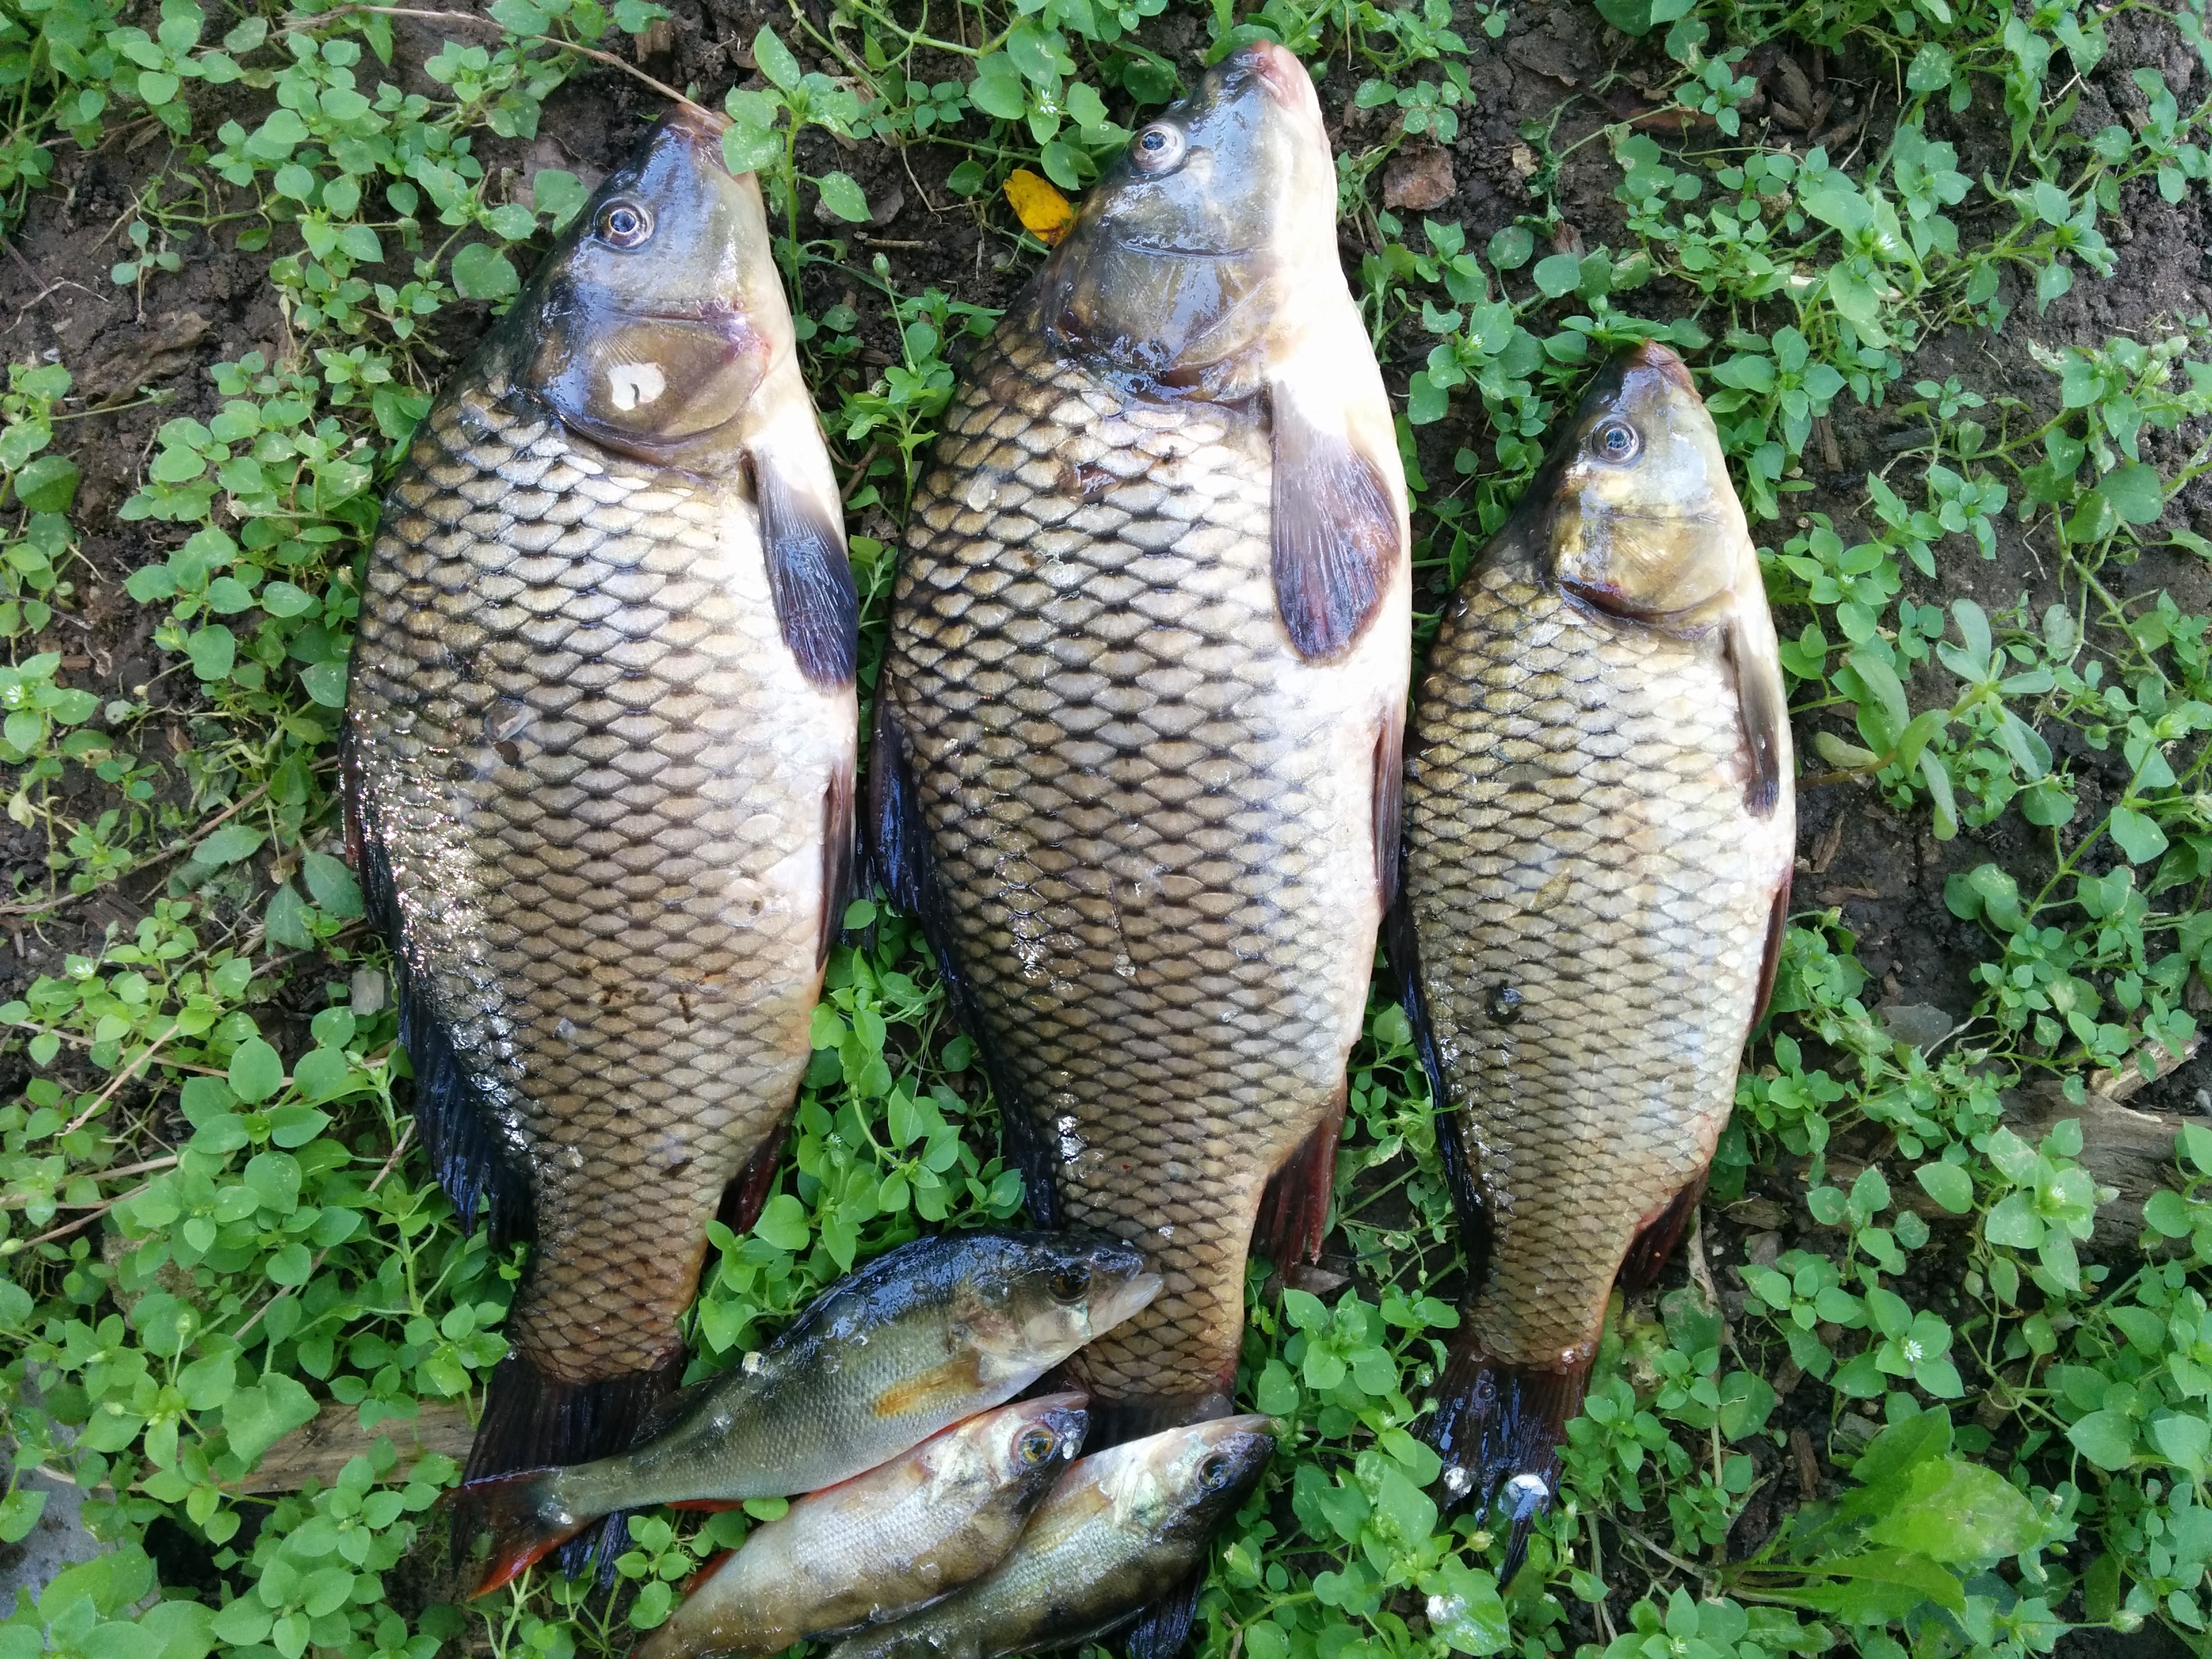
lake, summer, wildlife, fishing, fish, fauna, bass, vertebrate, carp, catch, tilapia, common rudd